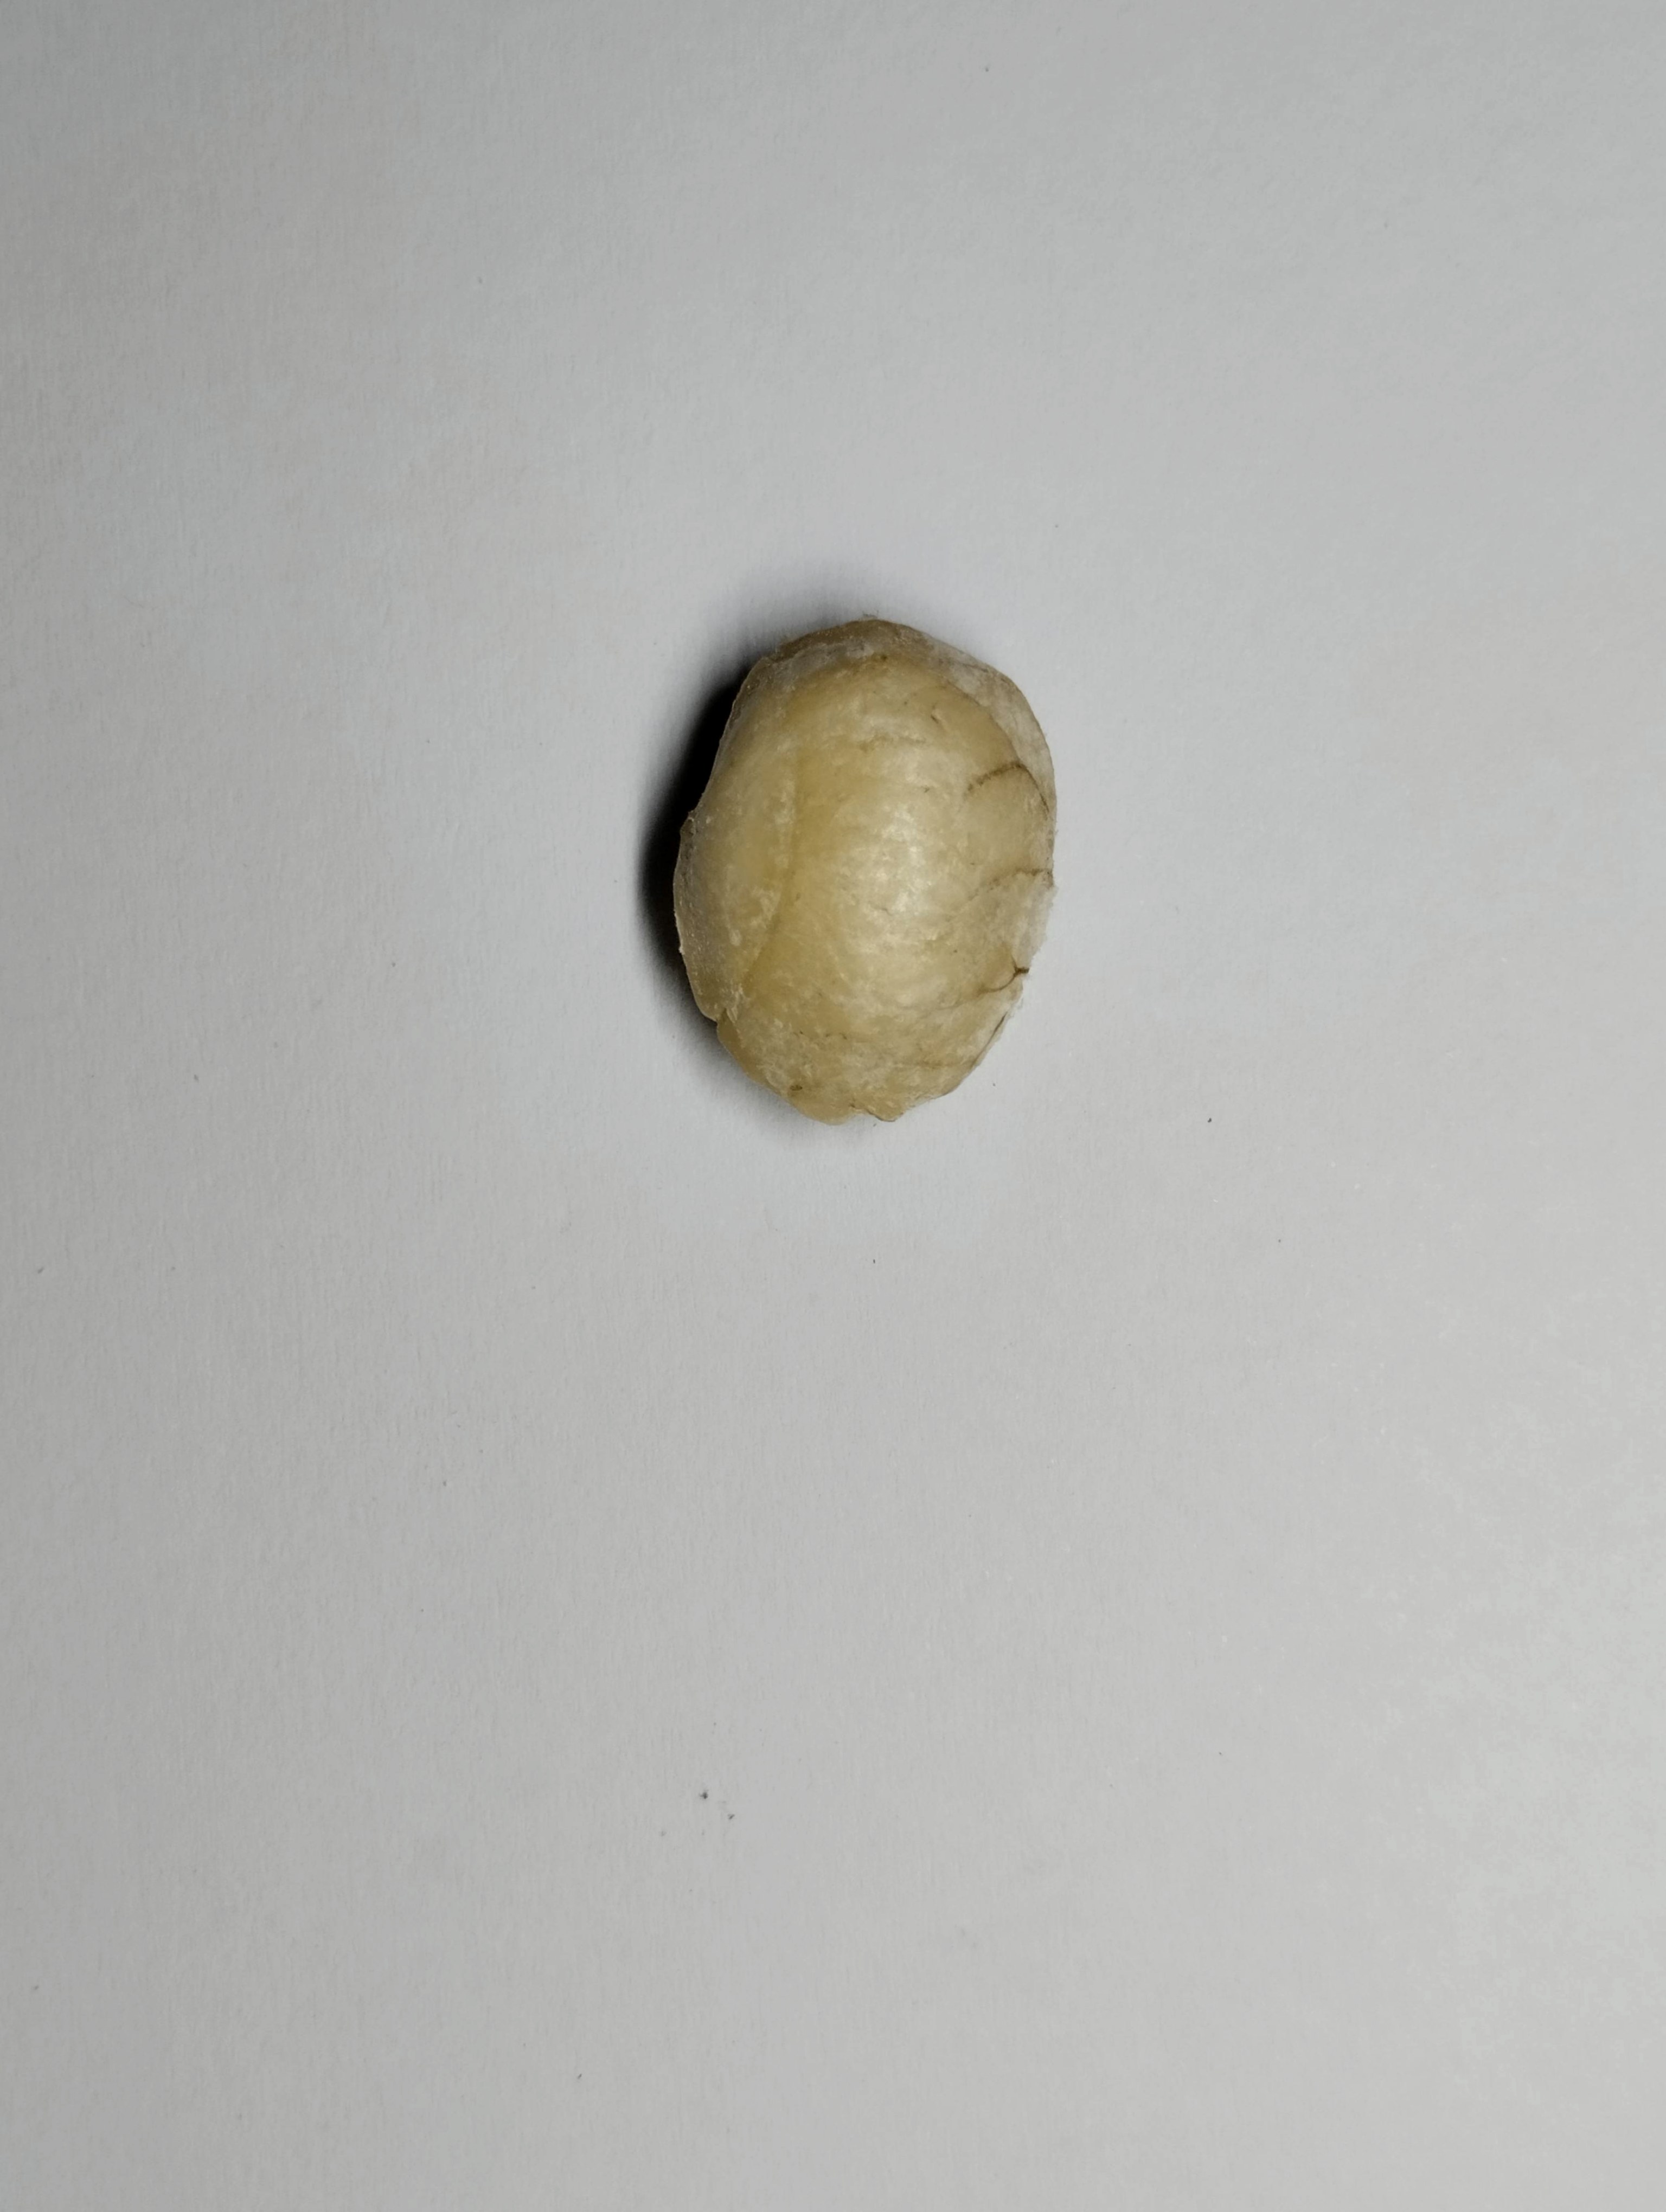
Label: bagus (good seed)